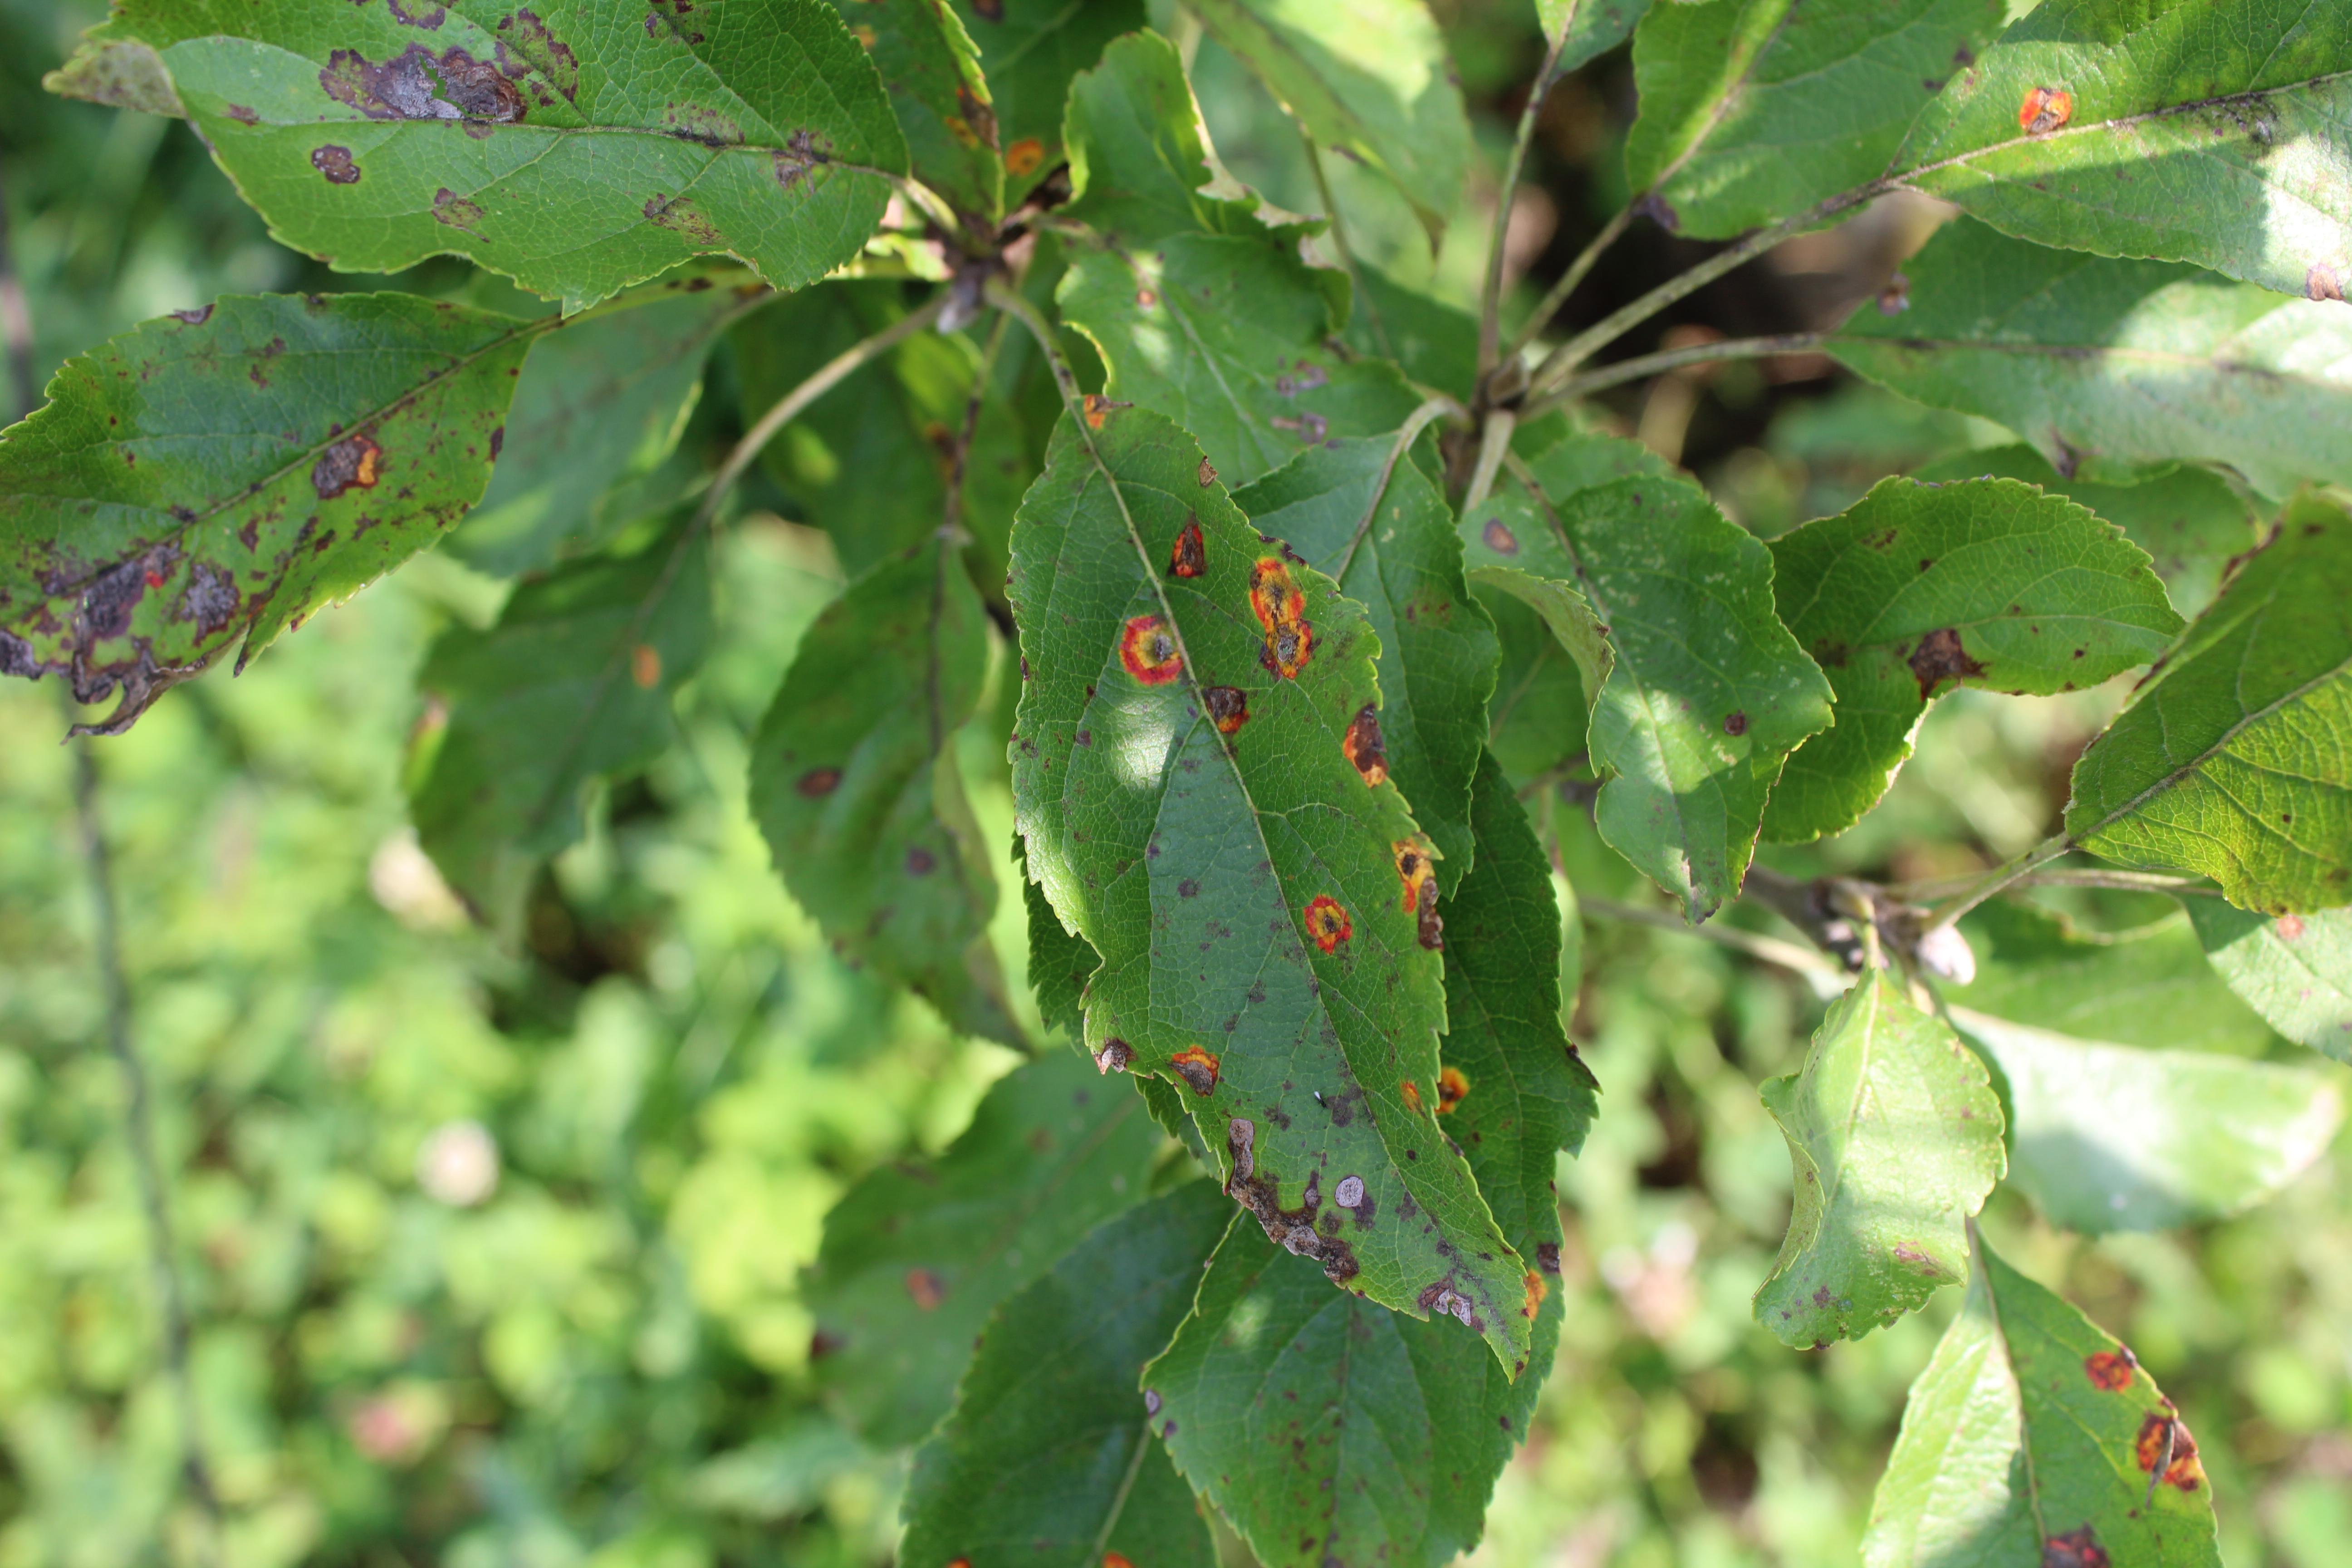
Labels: rust